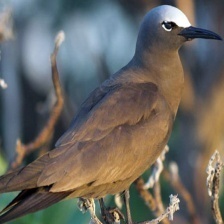
Species: BROWN NOODY
Scientific name: ANOUS STOLIDUS